Warsaw Uprising

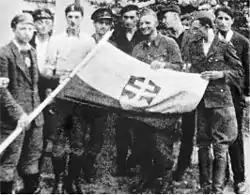
The 535th platoon of Slovaks under the command of Mirosław Iringh, part of the 1st company of the "Tur" battalion from the "Kryśka" Group fought in Czerniaków and Praga district during the uprising.

The exact number of the foreign fighters ("obcokrajowcy" in Polish), who fought in Warsaw for Poland's independence, is difficult to determine, taking into consideration the chaotic character of the Uprising causing their irregular registration. It is estimated that they numbered several hundred and represented at least 15 countries – Slovakia, Hungary, the United Kingdom, Australia, France, Belgium, the Netherlands, Greece, Italy, the United States, the Soviet Union, South Africa, Romania, Germany, and even Nigeria. These people – emigrants who had settled in Warsaw before the war, escapees from numerous POW, concentration and labor camps, and deserters from the German auxiliary forces – were absorbed in different fighting and supportive formations of the Polish underground. They wore the underground's red-white armband (the colors of the Polish national flag) and adopted the Polish traditional independence fighters' slogan 'Za naszą i waszą wolność' (For our and your freedom). Some of the 'obcokrajowcy' showed outstanding bravery in fighting the enemy and were awarded the highest decorations of the AK and the Polish government in exile.